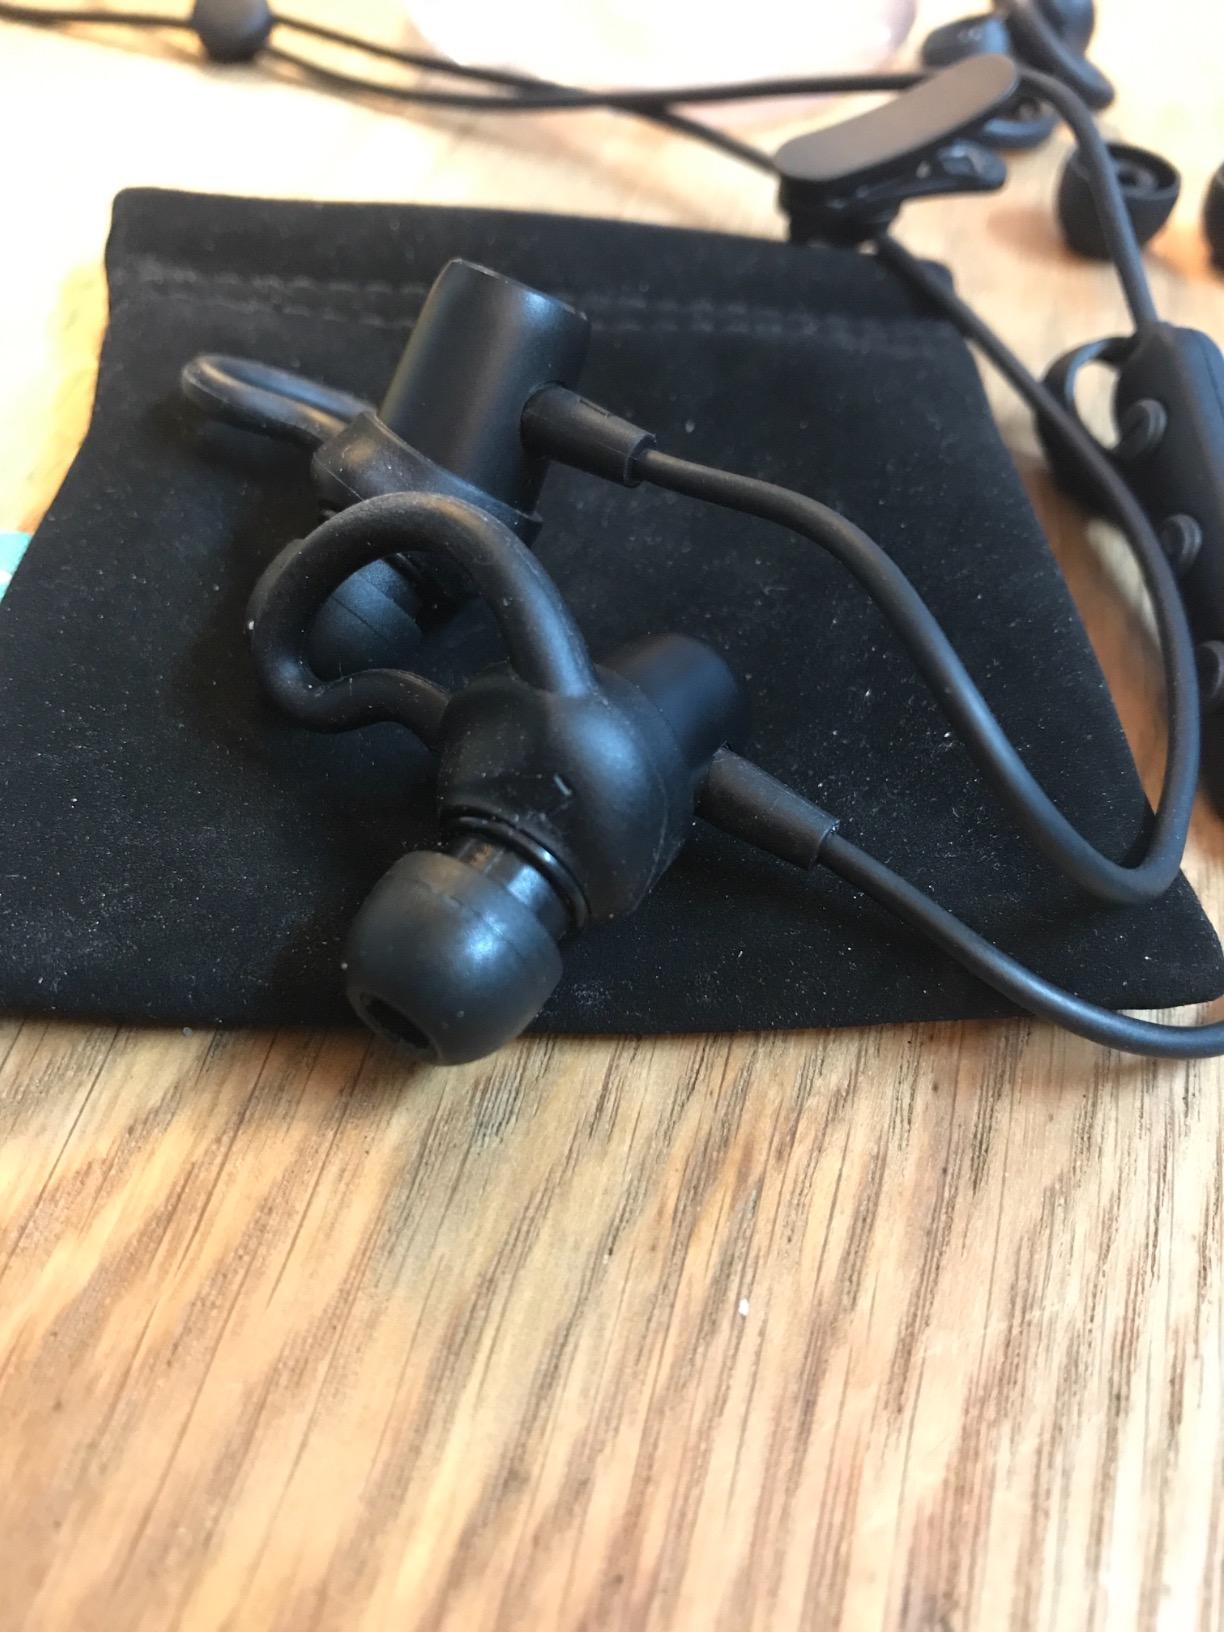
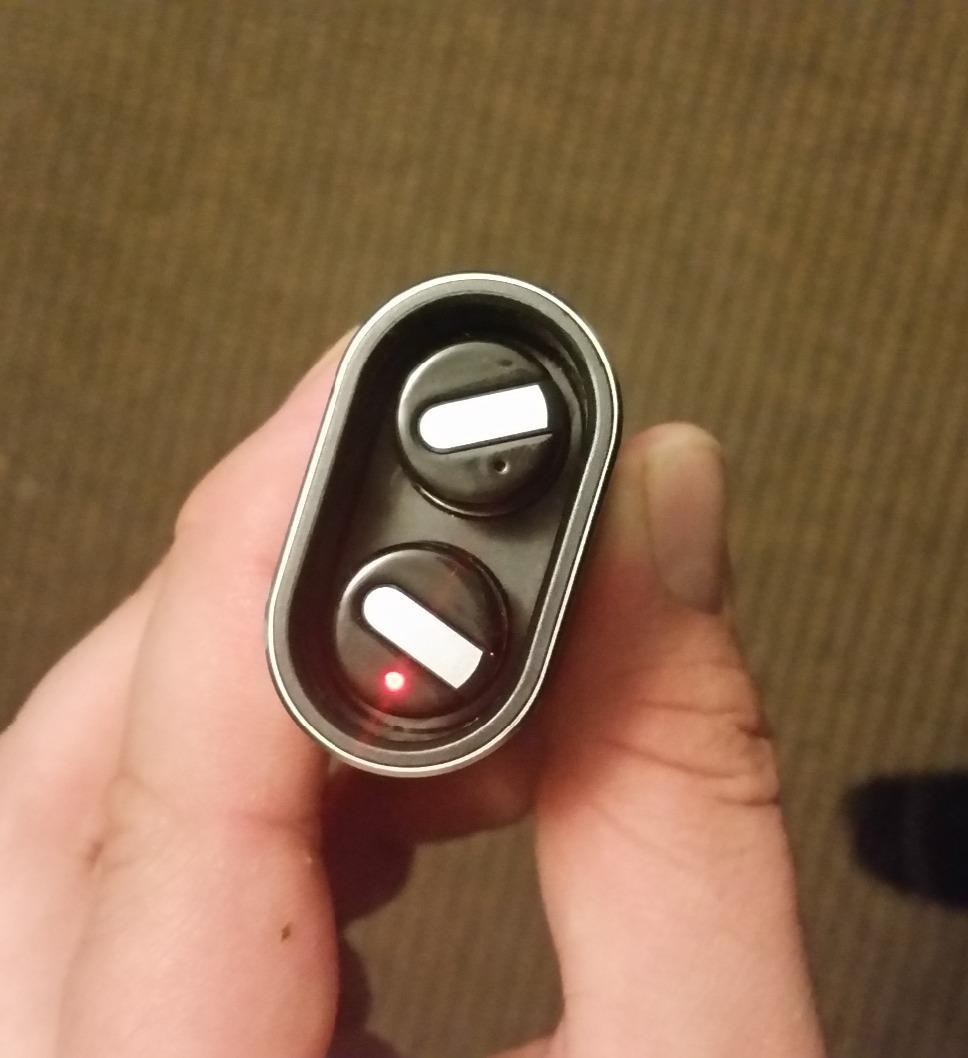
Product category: headphones
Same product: no